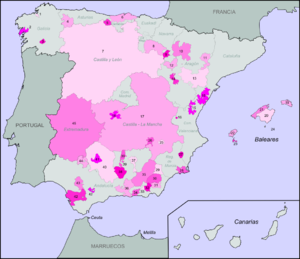
La dénomination d'origine, en espagnol, denominación de origen ou denominación de origen protegida, est un label de protection d'un terroir et d'un savoir-faire pour les produits espagnols. C'est l'équivalent en Espagne de l'appellation d'origine contrôlée française et de l'appellation d'origine protégée européenne.
La viticulture a été introduite en Espagne dans le Sud, par les Phéniciens, et sur les côtes orientales par les Grecs venant de Massalia. La colonisation romaine a structuré le vignoble actuel.